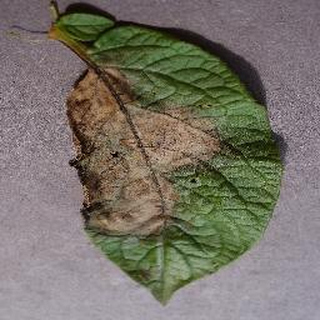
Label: potato_late_blight